Norwegian language conflict

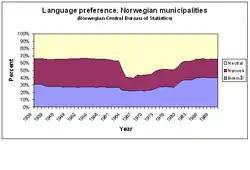
Municipal adoption of languages

The ascent of the Norwegian Labour Party turned out to be decisive in passing the 1917 reforms, and one Labour politician—Halvdan Koht—was in the early 1920s asked to develop the party's political platform for the Norwegian language.